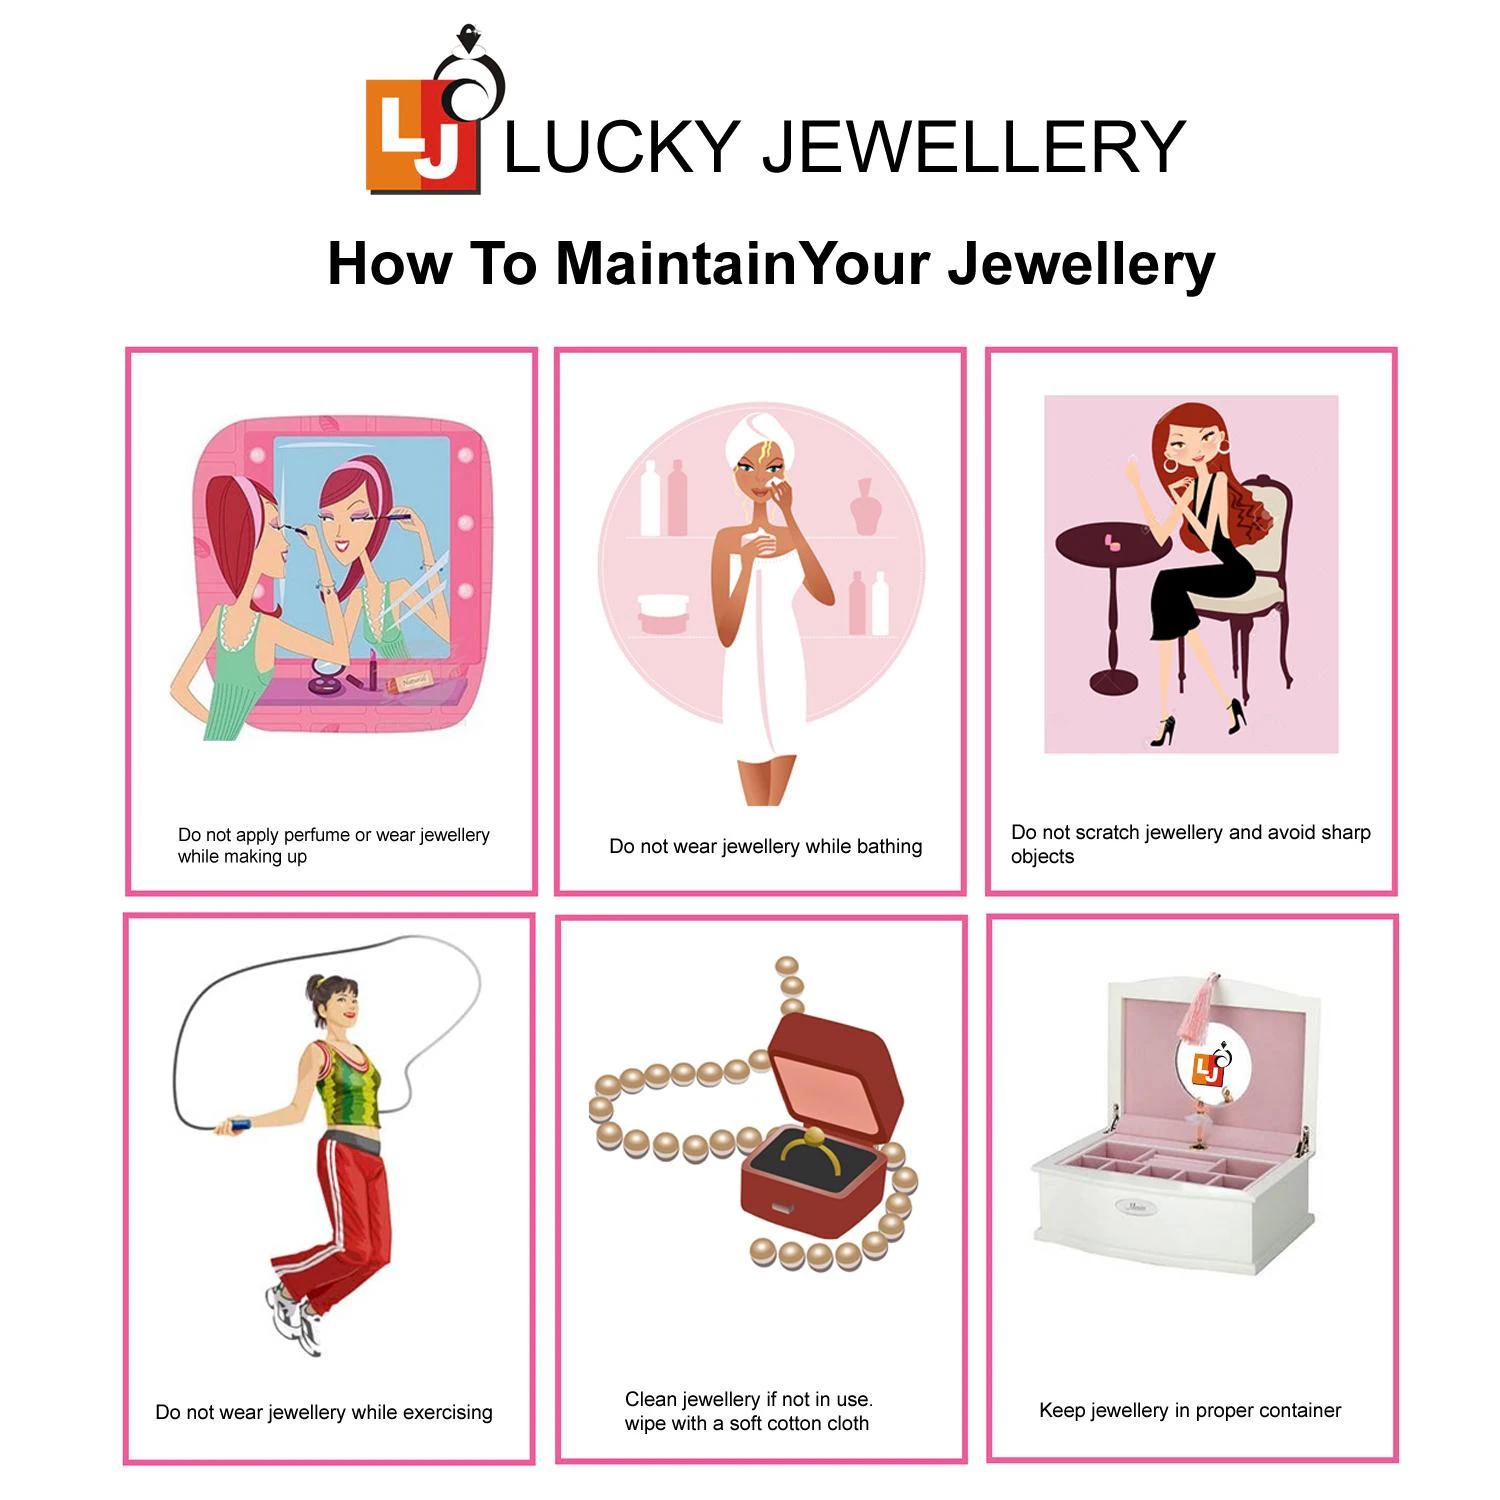
LUCKY JEWELLERY Gold Plated Designer Red Color Traditional Ethnic 2 Pcs. Bangles Set for Women (137-J1BG-284-R2-26)
Type: Bangles
Brand: LUCKY JEWELLERY
Price: Rs. 251
This pair of Bangles will make you Stunning and Graceful look. Adorn it with your favourite formal attire to enhance your overall looks. This Bangles set is studded with finest quality of coloured that gives render amazing look.Disclaimer:The color of the image and product may slightly differ depending upon the screen resolution.
Features: bangles set,Bangle Set,plastic bangles
Included: 2